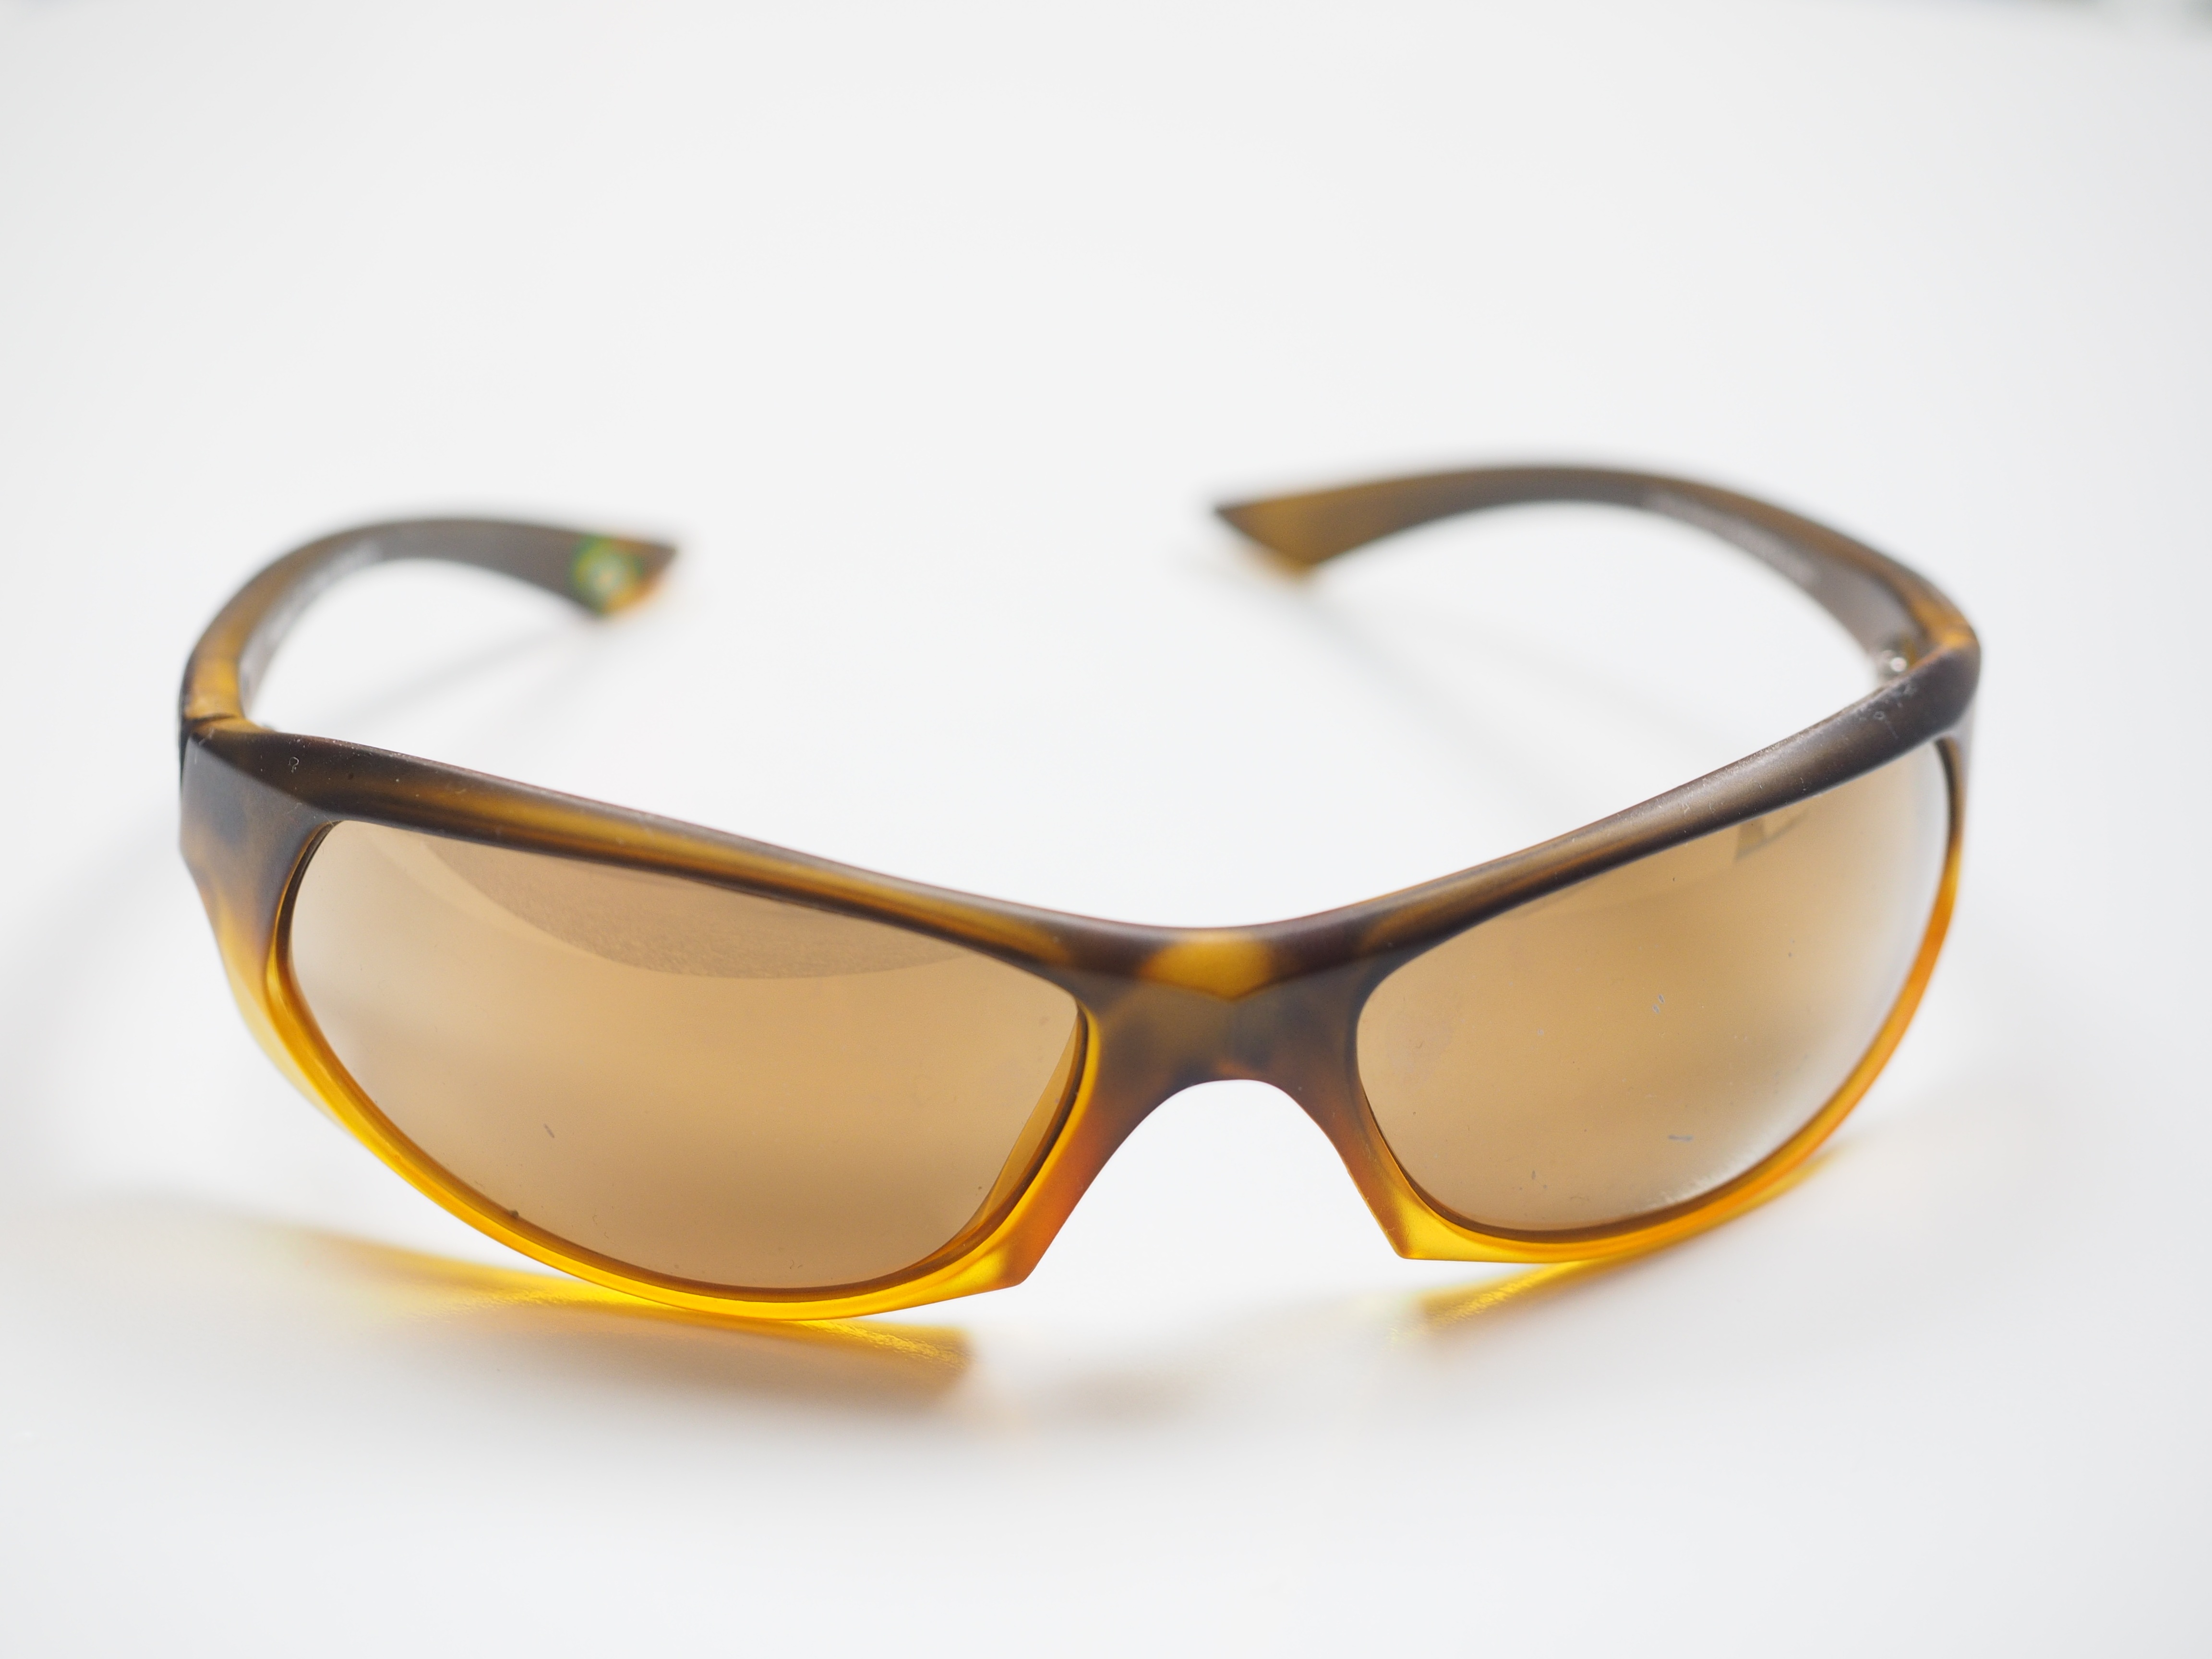
utensil, brand, cool, sunglasses, glasses, goggles, tinted, eyewear, see, lenses, accessory, sehhilfe, fashionable, darken, eye protection, glasses strap, brand glasses, uv protection, outdoor glasses, sports eyewear, mormaii, fashion accessory, vision care